Frederick B. Moorehead

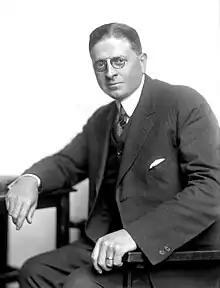
Frederick Brown Moorehead

Frederick Brown Moorehead (October 14, 1875 – August 29, 1944) was an oral surgeon, and led a campaign for what is now the University of Illinois at Chicago College of Dentistry to become part of the University of Illinois.